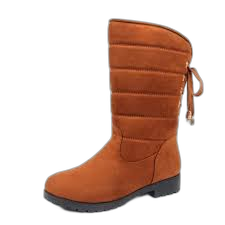
Waste category: shoes